Assassination of Andrei Karlov

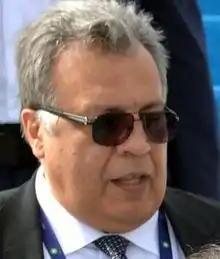
Andrei Karlov, the victim of the assassination, in 2016

Born in Moscow in 1954, Andrei Gennadyevich Karlov was educated at the Moscow State Institute of International Relations and the Diplomatic Academy. He began his career with the government at the Ministry of Foreign Affairs of the USSR in 1976. Karlov spoke fluent Korean and held various diplomatic positions at the Russian embassy to North Korea, including as Russian ambassador to North Korea from June 2001 to December 2006. He had been Russian ambassador to Turkey since July 2013.